U.S. space exploration history on U.S. stamps

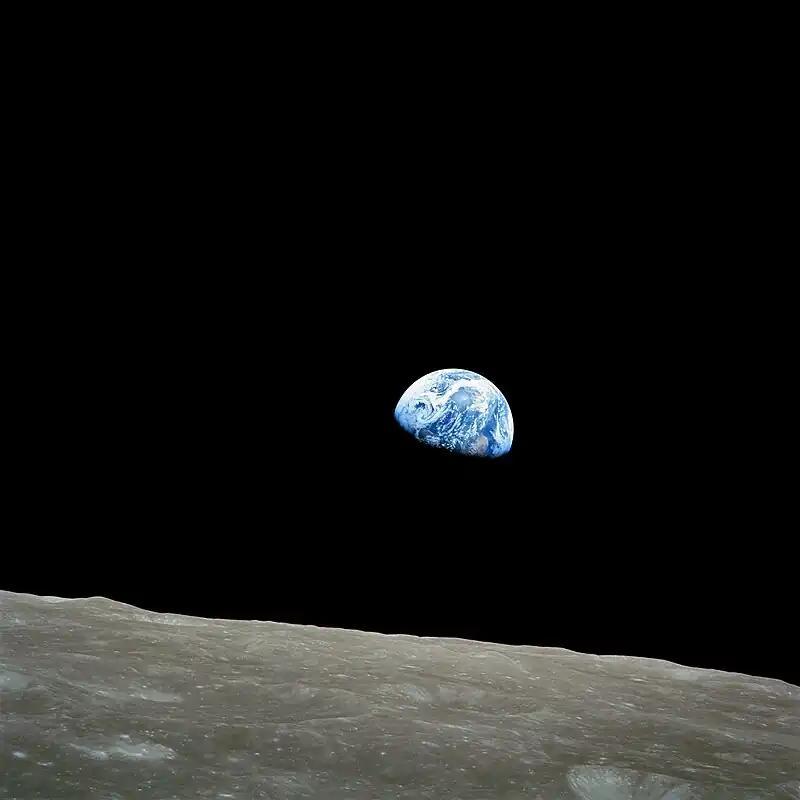
"Earthrise", taken by Apollo 8 astronaut William Anders on 24 December 1968

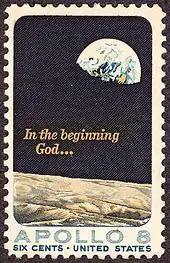
"Earthrise" used on the Apollo 8 1969 Issue

Up until the time of the Apollo 8 mission, all crewed ventures into space were confined to brief flights into space or to orbiting the Earth. Apollo 8 was the first human spaceflight mission to leave Earth orbit; the first to be captured by and escape from the gravitational field of another celestial body; and the first crew to voyage and then return to planet Earth from another celestial body – Earth's Moon. The three-man crew of mission Commander Frank Borman, Command Module Pilot James Lovell, and Lunar Module Pilot William Anders became the first humans to see the far side of the Moon with their own eyes, as well as the first humans to see planet Earth from beyond low Earth orbit.